Tiki-taka

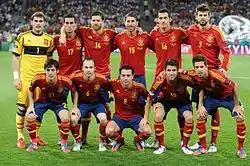
Spain national football team that won Euro 2012

The Spanish broadcaster Andrés Montes is generally credited with coining and popularizing the phrase "tiki-taka" during his television commentary on LaSexta for the 2006 World Cup, although the term was already in colloquial use in Spain's football and may have originated as a critical or derogatory term by then Athletic Bilbao coach Javier Clemente. In his live commentary of the Spain versus Tunisia match, Montes used the phrase to describe Spain's precise, elegant passing style: ""Estamos tocando tiki-taka tiki-taka"" ("we are playing tiki-taka tiki-taka").